Czechoslovak Air Force

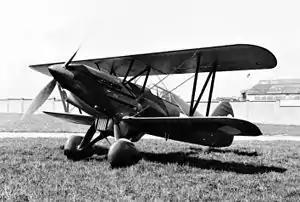
Avia B-534 fighter

Avia ("Avia akciová společnost pro průmysl letecký Škoda"), a branch of the enormous Škoda Works ("Škodovy závody") heavy machinery and military industrial enterprise, was different. Founded in 1919 in a former sugar refinery in the eastern Prague suburbs of Letňany and Čakovice, Avia made entire aeroplanes. Many of its engines were licensed Hispano-Suiza designs. It build the standard Czechoslovak fighter aircraft of the late 1930s, the B-534, of which a total 568 were built. The B-534 and its derivatives were among the last biplane fighters in operational use.